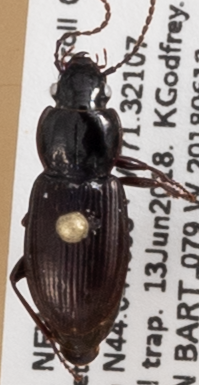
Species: Pterostichus pensylvanicus
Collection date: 2018-06-13
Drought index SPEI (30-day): -1.962
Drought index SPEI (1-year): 0.484
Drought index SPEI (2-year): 0.17